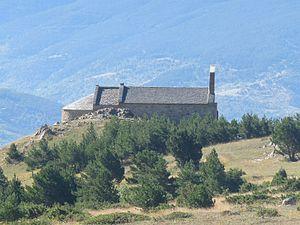
Vue du nord, Chapelle du Belloc, Dorres, Pyrénées-Orientales, France
La chapelle Notre-Dame-de-Belloc, appelée aussi localement chapelle du Belloch, est une chapelle romane située à Dorres en Cerdagne dans le département français des Pyrénées-Orientales en région Occitanie.